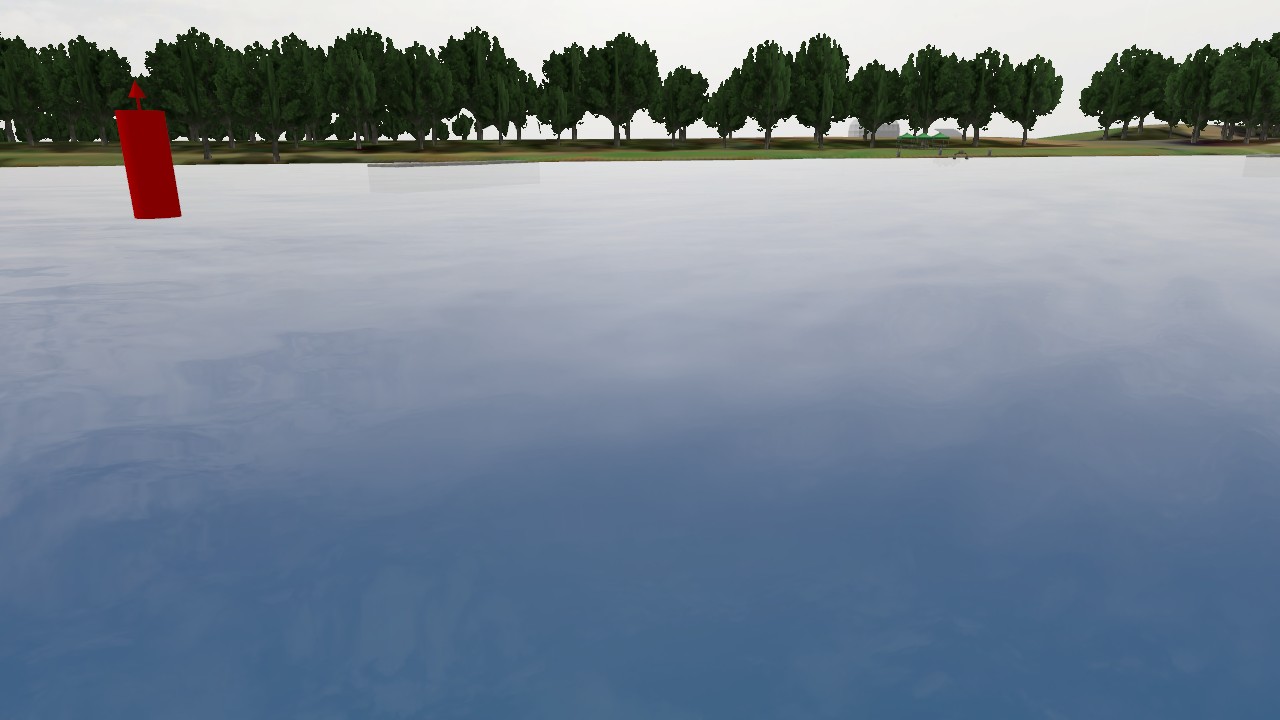
Label: lateral_starboard
Descriptions: red cone-shaped top mark ||| red lateral mark on the starboard side ||| uniform red surface without any stripes ||| starboard-hand buoy painted in solid red